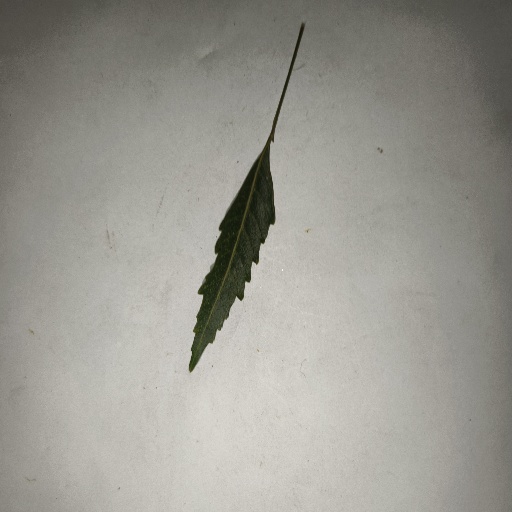
Species: Neem
Leaf condition: Healthy Leaf